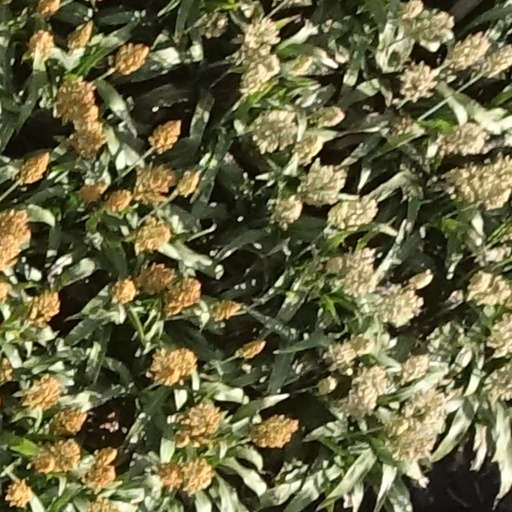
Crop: sorghum